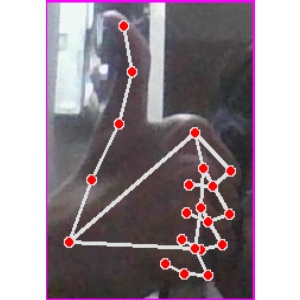
अक्षर: थ